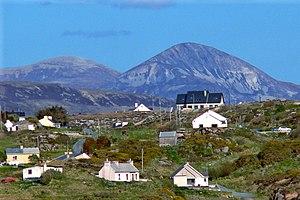
Rann na Feirste est un village situé sur la côte nord de l'Atlantique, dans le Comté de Donegal, en Irlande. Rann na Feirste fait partie du Gaeltacht, une région où la langue irlandaise est parlée au quotidien par les habitants, et le village demeure une des plus fortes bastions de la langue, parlée par 90.4% de la population, dont 83.1% l'utilise comme la langue quotidienne Deux auteurs connus de la littérature irlandaise Séamus Ó Grianna et Seosamh Mac Grianna sont nés en Rann na Feirste.